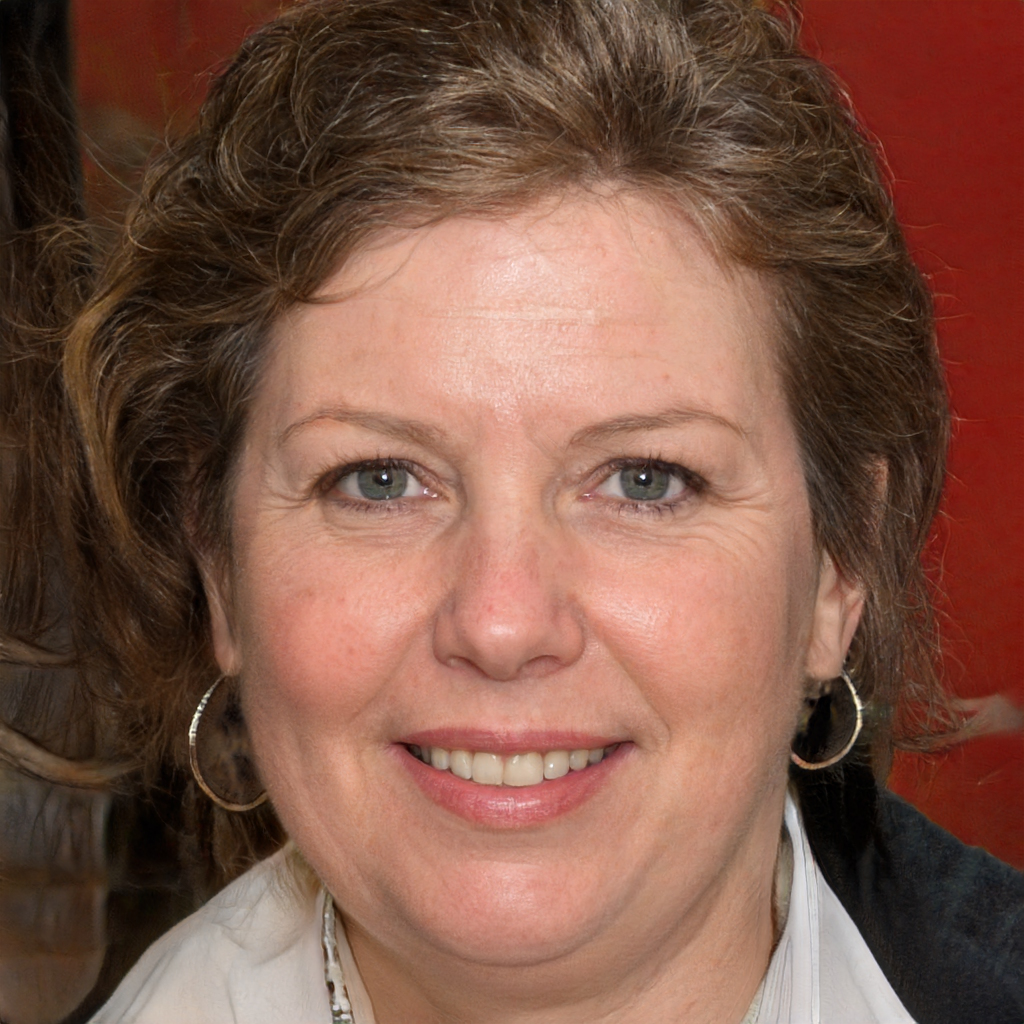
Label: Colored